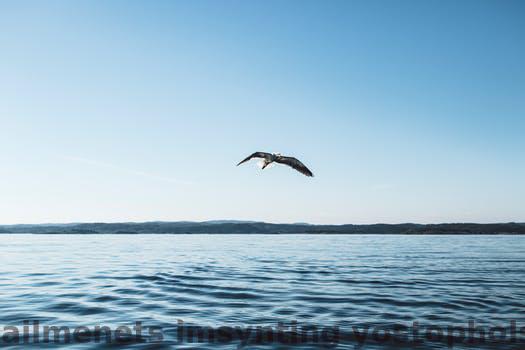
Label: Watermark